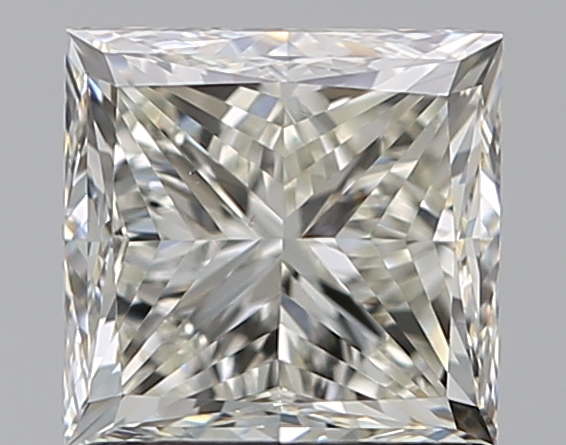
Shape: princess
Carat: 1.2
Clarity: VS1
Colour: K
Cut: GD
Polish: VG
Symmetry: VG
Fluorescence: F
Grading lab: GIA
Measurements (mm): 5.55 x 5.36 x 4.23